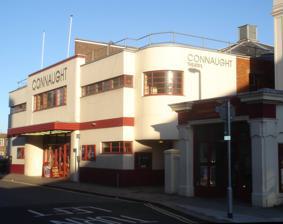
Building: Connaught Theatre
Country: United Kingdom
Year built: 1935
Theatre and cinema in West Sussex, England Connaught Theatre Picturedrome, New Connaught Theatre The theatre from the northwest Address Union Place Worthing England Coordinates 50°48′49″N 0°22′13″W / 50.8136°N 0.3704°W / 50.8136; -0.3704 Parking On-site parking Owner Worthing Borough Council Type Provincial Capacity 520 Current use Theatre/cinema Construction Opened 1935 (built in 1914 as cinema) Years active 1935–1966; 1967–present Architect A.T. Goldsmith Website worthingtheatres.co.uk The Connaught Theatre is a Streamline Moderne -style theatre and cinema in the centre of Worthing , in West Sussex , England. Built as the Picturedrome cinema in 1914, the venue was extended in 1935 and became the new home of the Connaught Theatre (established nearby in 1931). The theatre houses touring West End theatre productions, musicals , thrillers , dramas and children's productions. Since 1987, it has been a dual use cinema/theatre with two screens, and has a seating capacity of 512. When it opened, it was a rare example of a conversion from a cinema to a theatre: the reverse was much more common in 1930s Britain, when many theatres became cinemas. The Connaught Studio (previously known as The Ritz cinema), next door, was the venue for the short-lived The End of the Pier International Film Festival . History The Connaught Theatre occupies the former Picturedrome cinema, which was built in 1914 on the site of Stanmore Lodge and opened in July of that year. Its seating capacity was 850 in a single tier, with four boxes at the rear, and the auditorium was octagonal. In 1926, Swiss impresario Carl Adolf Seebold , who owned other cinemas in Worthing and who had been the Picturedrome's musical director since it opened, bought it. In 1916, Connaught Buildings were built next to the cinema, and an entrance passageway was built from the street to the Picturedrome through the new building. The Connaught Buildings (and later Connaught Hall and Theatre) seem to have taken its name from Prince Arthur, Duke of Connaught and Strathern and Earl of Sussex . The new premises housed the Connaught Hall, which in 1917 became a venue for vaudeville entertainment. It was licensed as a theatre in April 1931 by Walter Lindsay, formerly a theatre director in London; the first full season of repertory theatre began in the autumn of 1932. Terence De Marney became director of Connaught and Bill Fraser became involved in the theatre. In 2014, Connaught theatre celebrated its centenary of service. Several well-known actors had their start in this theatre like; Elizabeth Spriggs , Christopher Lee , Peter Cushing and Ian Holm . The two venues coexisted until 1935; in that year the Worthing Repertory Company, which had been outgrowing the Connaught Buildings, moved next door to the Picturedrome, renamed the building the Connaught Theatre and commissioned an architect to extend the façade of the building in an Art Deco style. Carl Seebold contributed £60,000 (£5,261,000 as of 2025) towards the cost of the work. The first production, a play called Theatre Royal , was given on 30 September 1935; it formed the centrepiece of a special opening week programme, and was very successful. The establishment of the Connaught in former cinema premises represented an unusual reversal of the contemporary tendency for theatres to be converted into cinemas—a trend seen throughout Britain in the 1930s. A temporary closure during World War II was followed by a period in which the theatre was managed on Seebold's behalf by a group associated with the J. Arthur Rank Organisation , who pursued a policy of employing young actors who later became important figures in film, television and theatre. Glenda Jackson , Susannah York , Charles Morgan , Maria Charles and several others appeared at the theatre during this period. In the 1950s, Alan Ayckbourn appeared in several plays at the Connaught. In 1956, Winston Churchill visited the theatre to see his daughter Sarah perform in Terence Rattigan 's play Variation on a Theme . Harold Pinter acted at the Connaught under the stage name David Baron, moving to a house just a few yards from the theatre in Ambrose Place in the 1960s. Pinter's first wife, actress Vivien Merchant acted at the Connaught during this period. Giles Cooper worked with Pinter at the Connaught. Robin Maugham wrote several plays which he directed and premiered at the Connaught, including The Claimant (1962) and Winter in Ischia (1964). Actress Marina Sirtis , perhaps best known for her role on Star Trek: The Next Generation , began her career in repertory at the Connaught in 1976. Actor Robert Blythe has also worked in repertory theatre at the Connaught. Ownership passed from Seebold to other commercial interests in April 1950, when he sold the lease for £35,000 (£1,515,000 as of 2025). The theatre began to struggle, and closed in 1966, but campaigners successfully petitioned Worthing Borough Council to buy and run it instead. Productions began again in 1967— one of the first performances was The Beggar's Opera , the first opera seen in Worthing for 136 years— and the capacity was increased to its present 512 seats when the auditorium was revamped in 1972. The council agreed to provide more funding for the theatre after it was forced to close temporarily on two more occasions in the 1970s. The remodelling in 1972 introduced film projection facilities, which have been used regularly since 1987. Architecture Originally designed by Eastbourne architect Peter Dulvey Stonham, the building was refurbished in 1933 to the plans of A.T. Goldsmith. His design added a new first-floor cocktail bar and lounge area to the original Picturedrome auditorium. Two years later, the entrance foyer on Union Place was rebuilt in Moderne style, with two rendered storeys, parapeted, in three bays. Facilities The theatre has a licensed bar, cloakroom facilities, disabled facilities and parking. References Notes